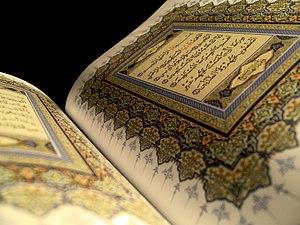
Une copie du Coran montrant la première sourate sur la page de droite. العربية: صفحة من قرآن برواية قالون
As-Saaffat est le nom traditionnellement donné à la 37ᵉ sourate du Coran, le livre sacré de l'islam. Elle comporte 182 versets.
La sourate Ar-Ra'd est la 13ᵉ sourate du Coran. Elle comporte 43 versets.
La sourate Al-Isra est la 17ᵉ sourate du Coran. Elle comporte 111 versets.
Fatir est le nom traditionnellement donné à la 35ᵉ sourate du Coran, le livre sacré de l'islam. Elle comporte 45 versets. Rédigée en arabe comme l'ensemble de l'œuvre religieuse, elle fut proclamée, selon la tradition musulmane, durant la période mecquoise.
Al-Ahzab est le nom traditionnellement donné à la 33ᵉ sourate du Coran, le livre sacré de l'islam. Elle comporte 73 versets. Rédigée en arabe comme l'ensemble de l'œuvre religieuse, elle fut proclamée, selon la tradition musulmane, durant la période médinoise.
La religion en Tunisie se caractérise par la prédominance de l'islam qui est la religion principale et officielle de la Tunisie. En matière de religion, il n'existe pas de recensement ou enquête à jour ou couvrant tout le territoire national. On estime toutefois que la majorité des Tunisiens se considèrent comme musulmans. Le judaïsme, le christianisme, le bahaïsme, l'agnosticisme et l'athéisme y sont donc vraisemblablement minoritaires.